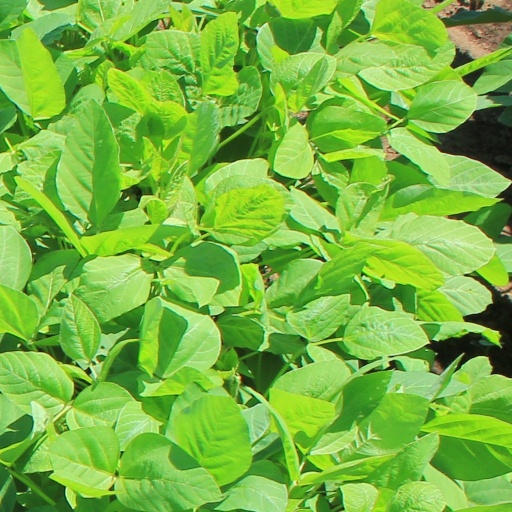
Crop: soybean